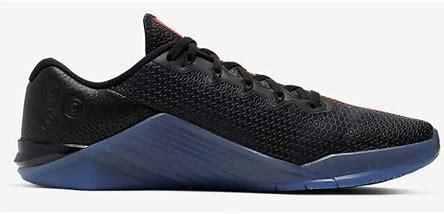
Brand: Nike
Model: Metcon 5